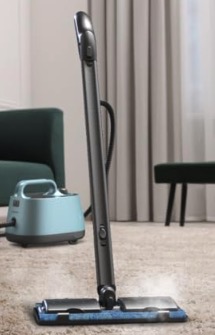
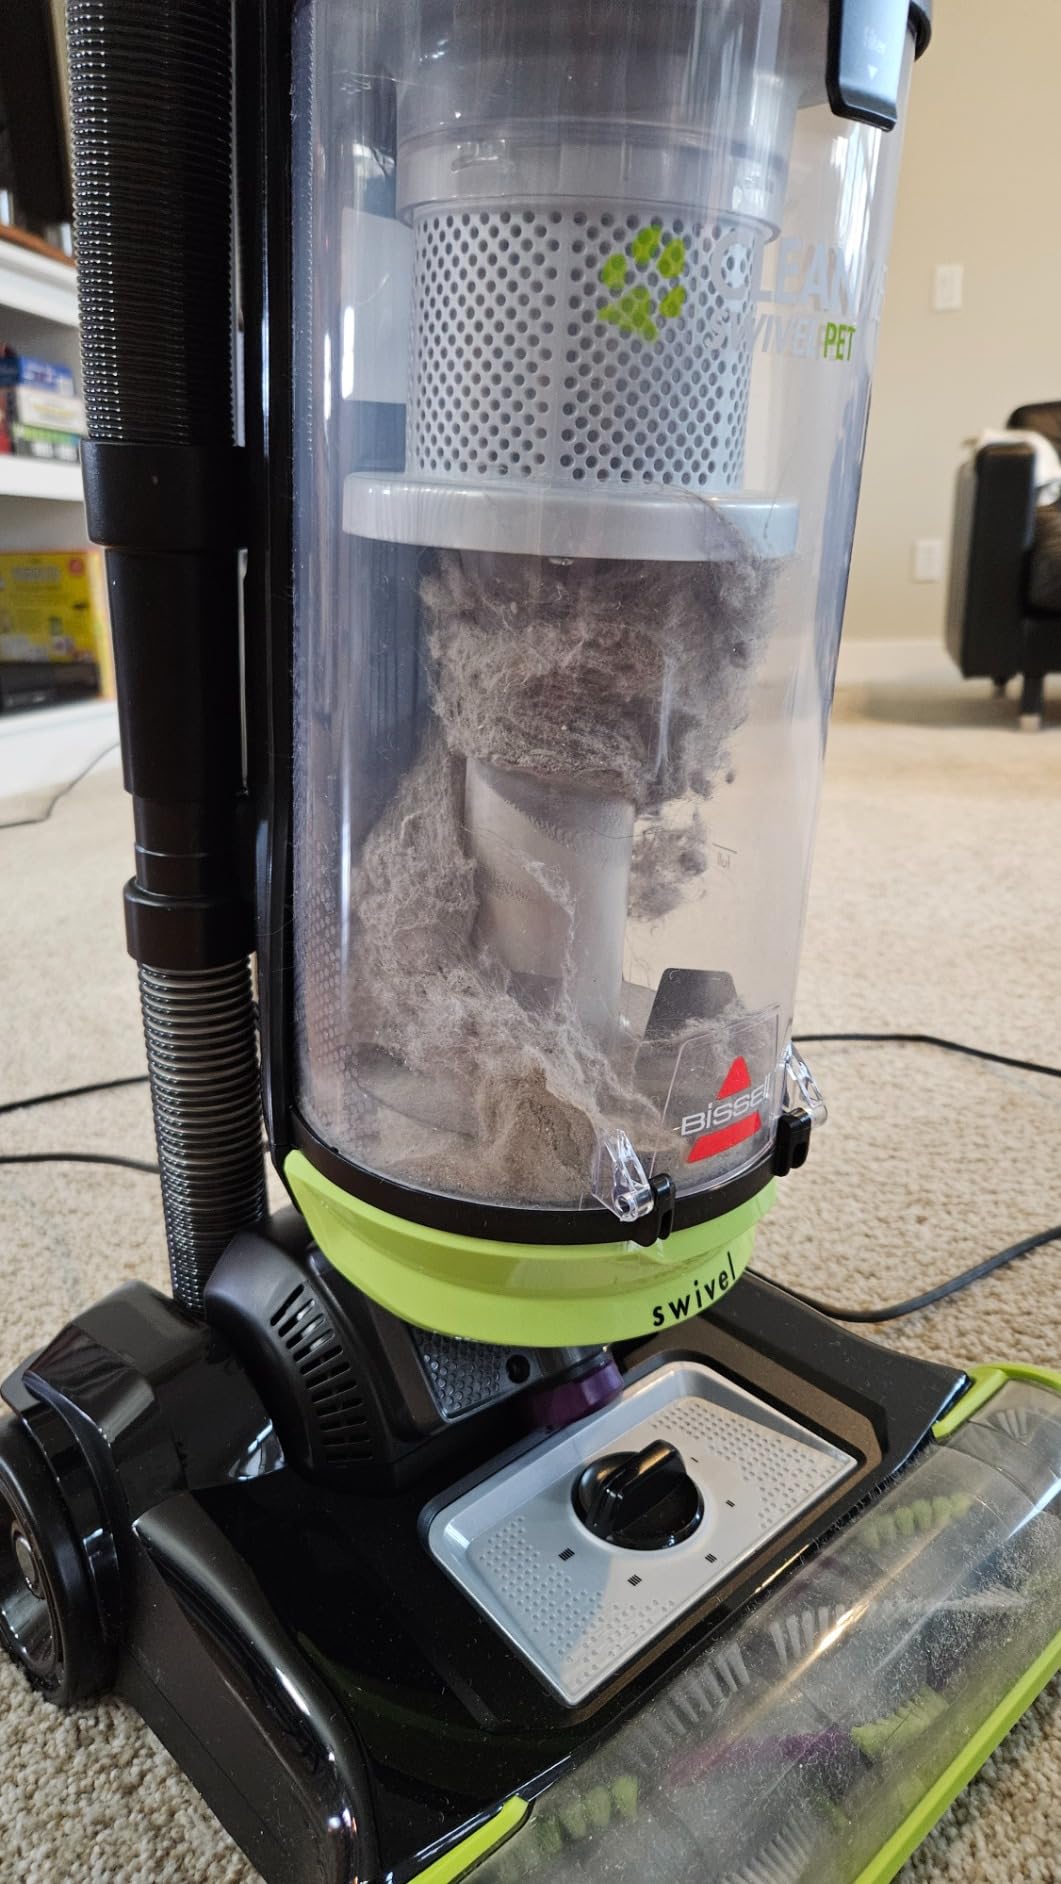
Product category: items_vacuum
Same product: no